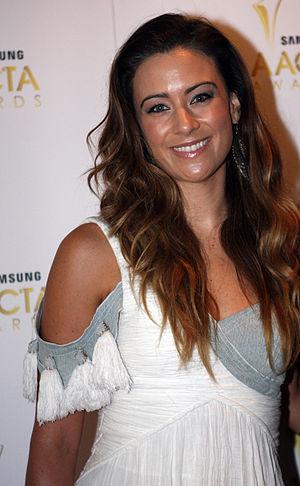
La première récompense des AACTA était présentée à l'opéra de Sydney, le 31 janvier 2012. La cérémonie a été précédée par un repas à l'hotêl Westin de Sydney, le 15 janvier 2012.עברית: פרס הAACTA הראשון הוענק בבית האופרה של סידני ב31 בינואר 2012. לפני הטקס הוגשה ארוחת צהריים במלון Westin בסידני, בתאריך 15 בינואר 2012.Norsk bokmål: Den første AACTA-utdelingen ble avholdt ved operahuset i Sydney 31. januar 2012. Seremonien ble innledet med lunsj på Westin Hotel i Sydney 15. januar 2012.Polski: 1. ceremonia wręczenia AACTA Awards odbyła się 31 stycznia 2012 w Operze w Sydney. Ceremonia została poprzedzona oficjalnym lunchem 15 stycznia w Hotelu Westin w Sydney.Português: O 1º AACTA Awards foi celebrado no Sydney Opera House em 31 de Janeiro de 2012. A Cerimónia foi precedida por um almoço no Westin Hotel em Sydney em 15 de Janeiro de 2012.